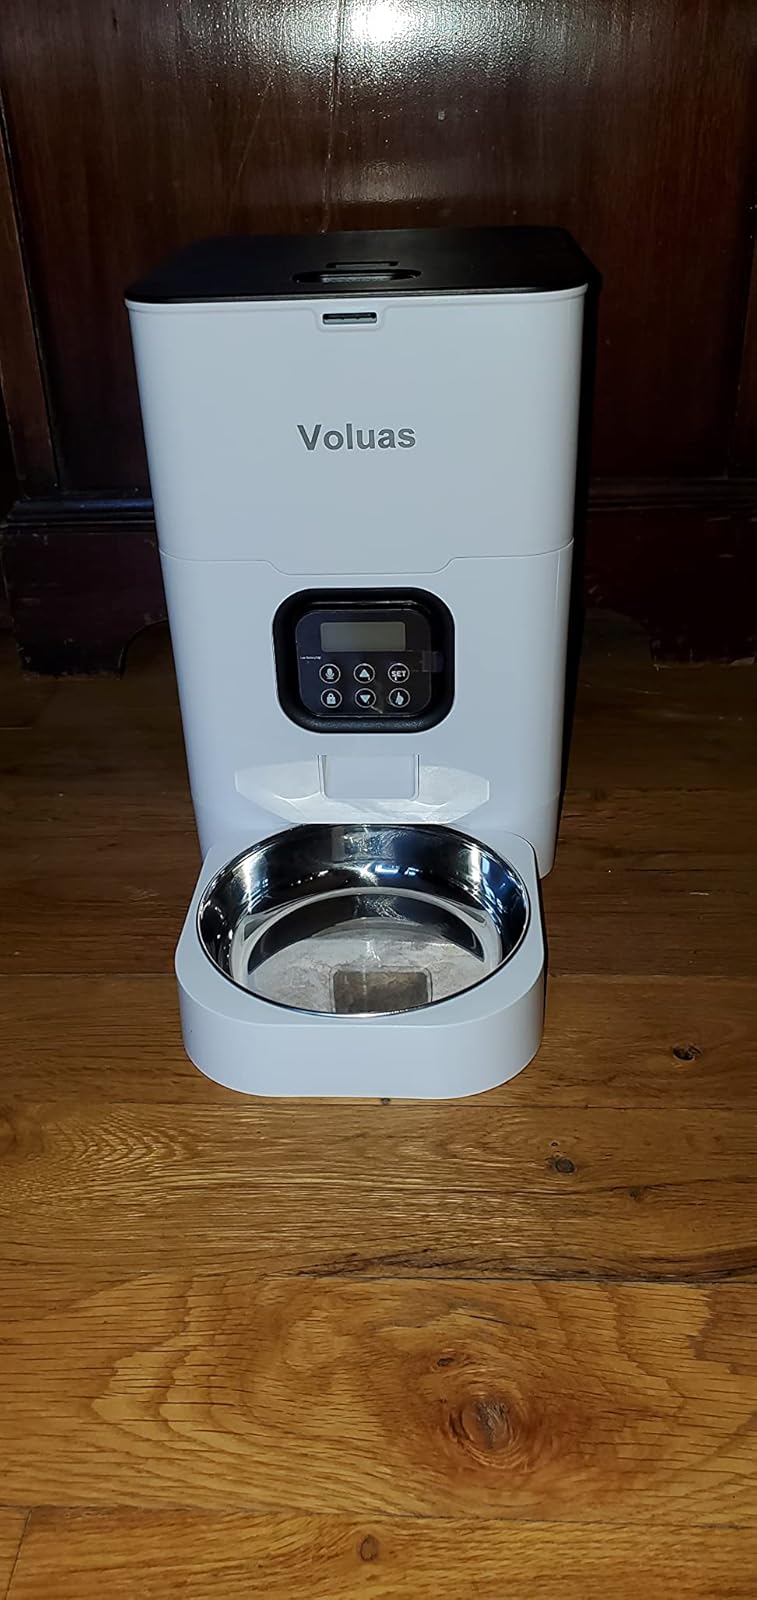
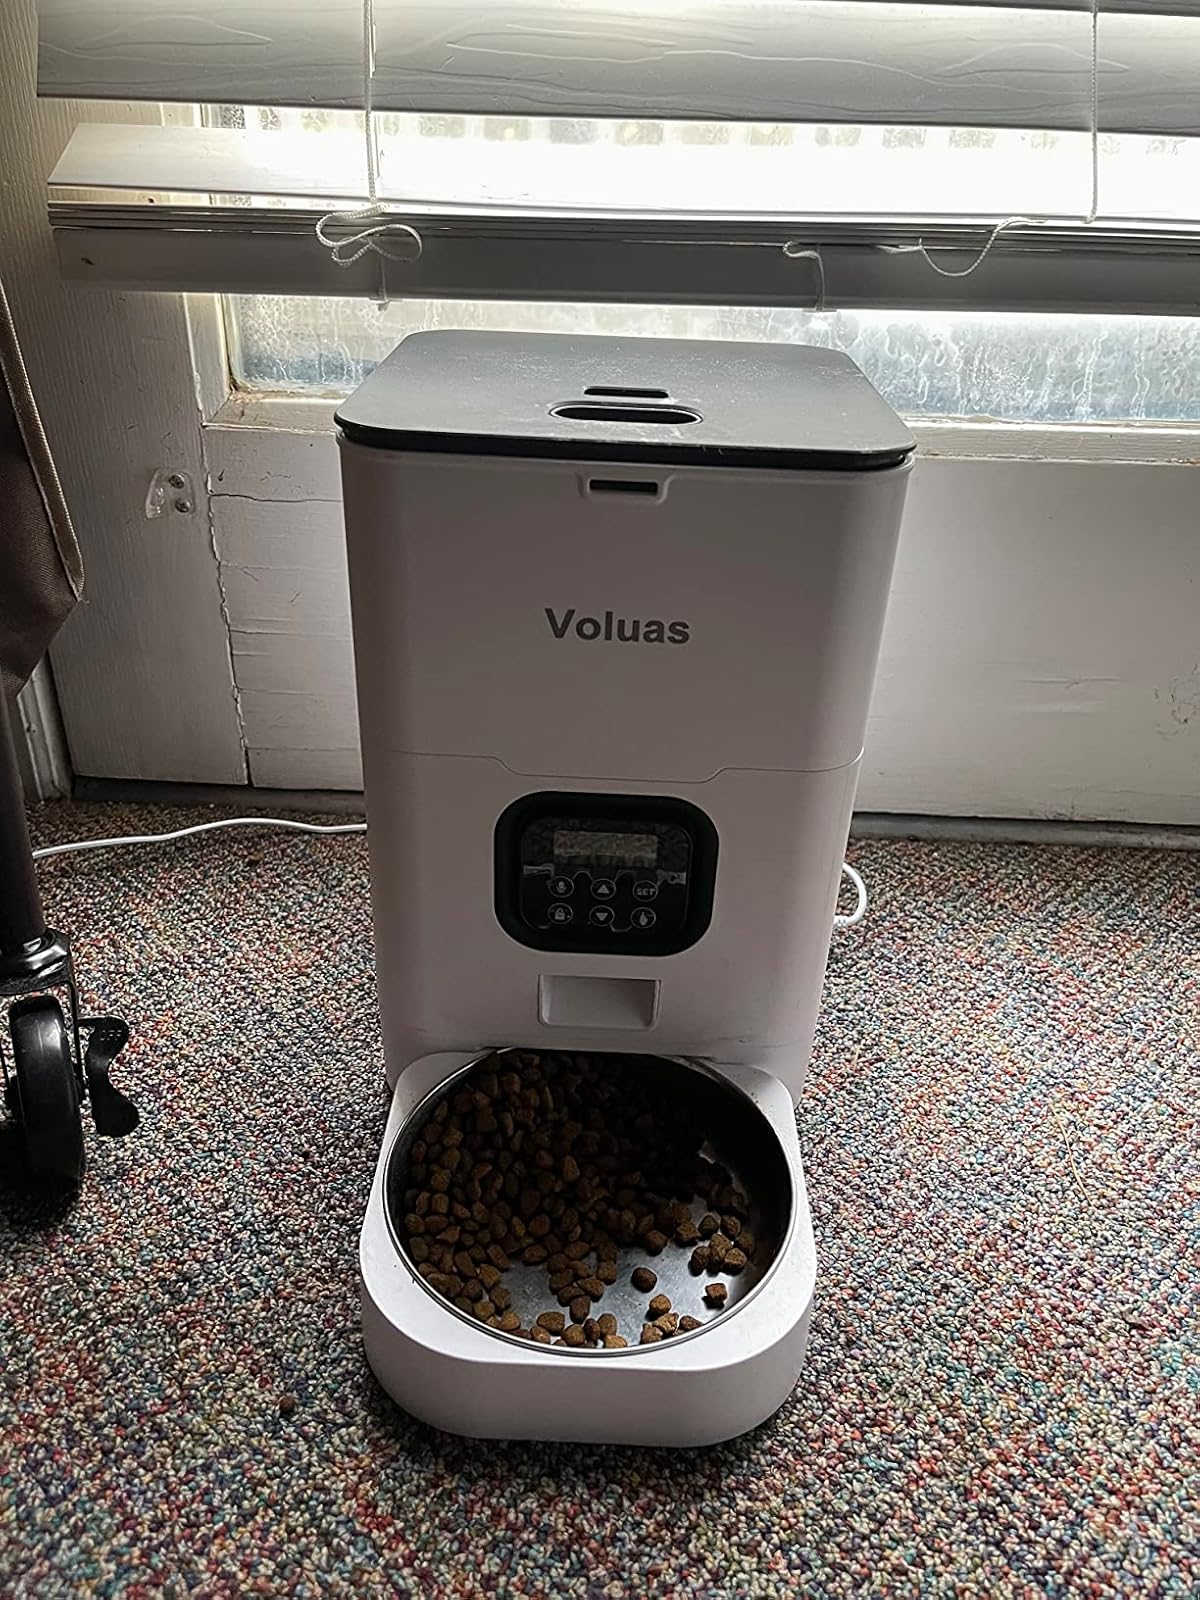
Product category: items_feeder
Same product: yes